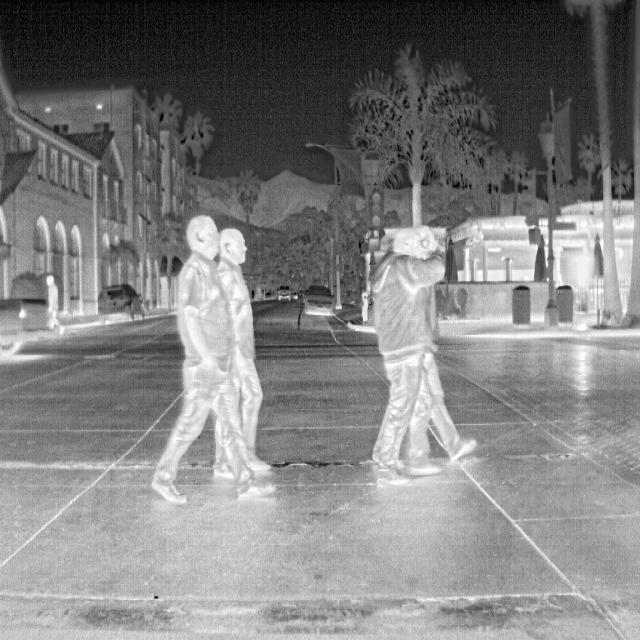
Detected objects:
label: person
label: person
label: person
label: person